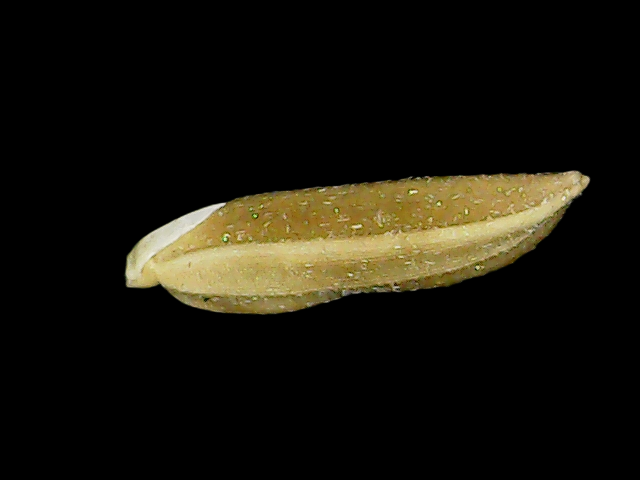
Rice variety: Binadhan16